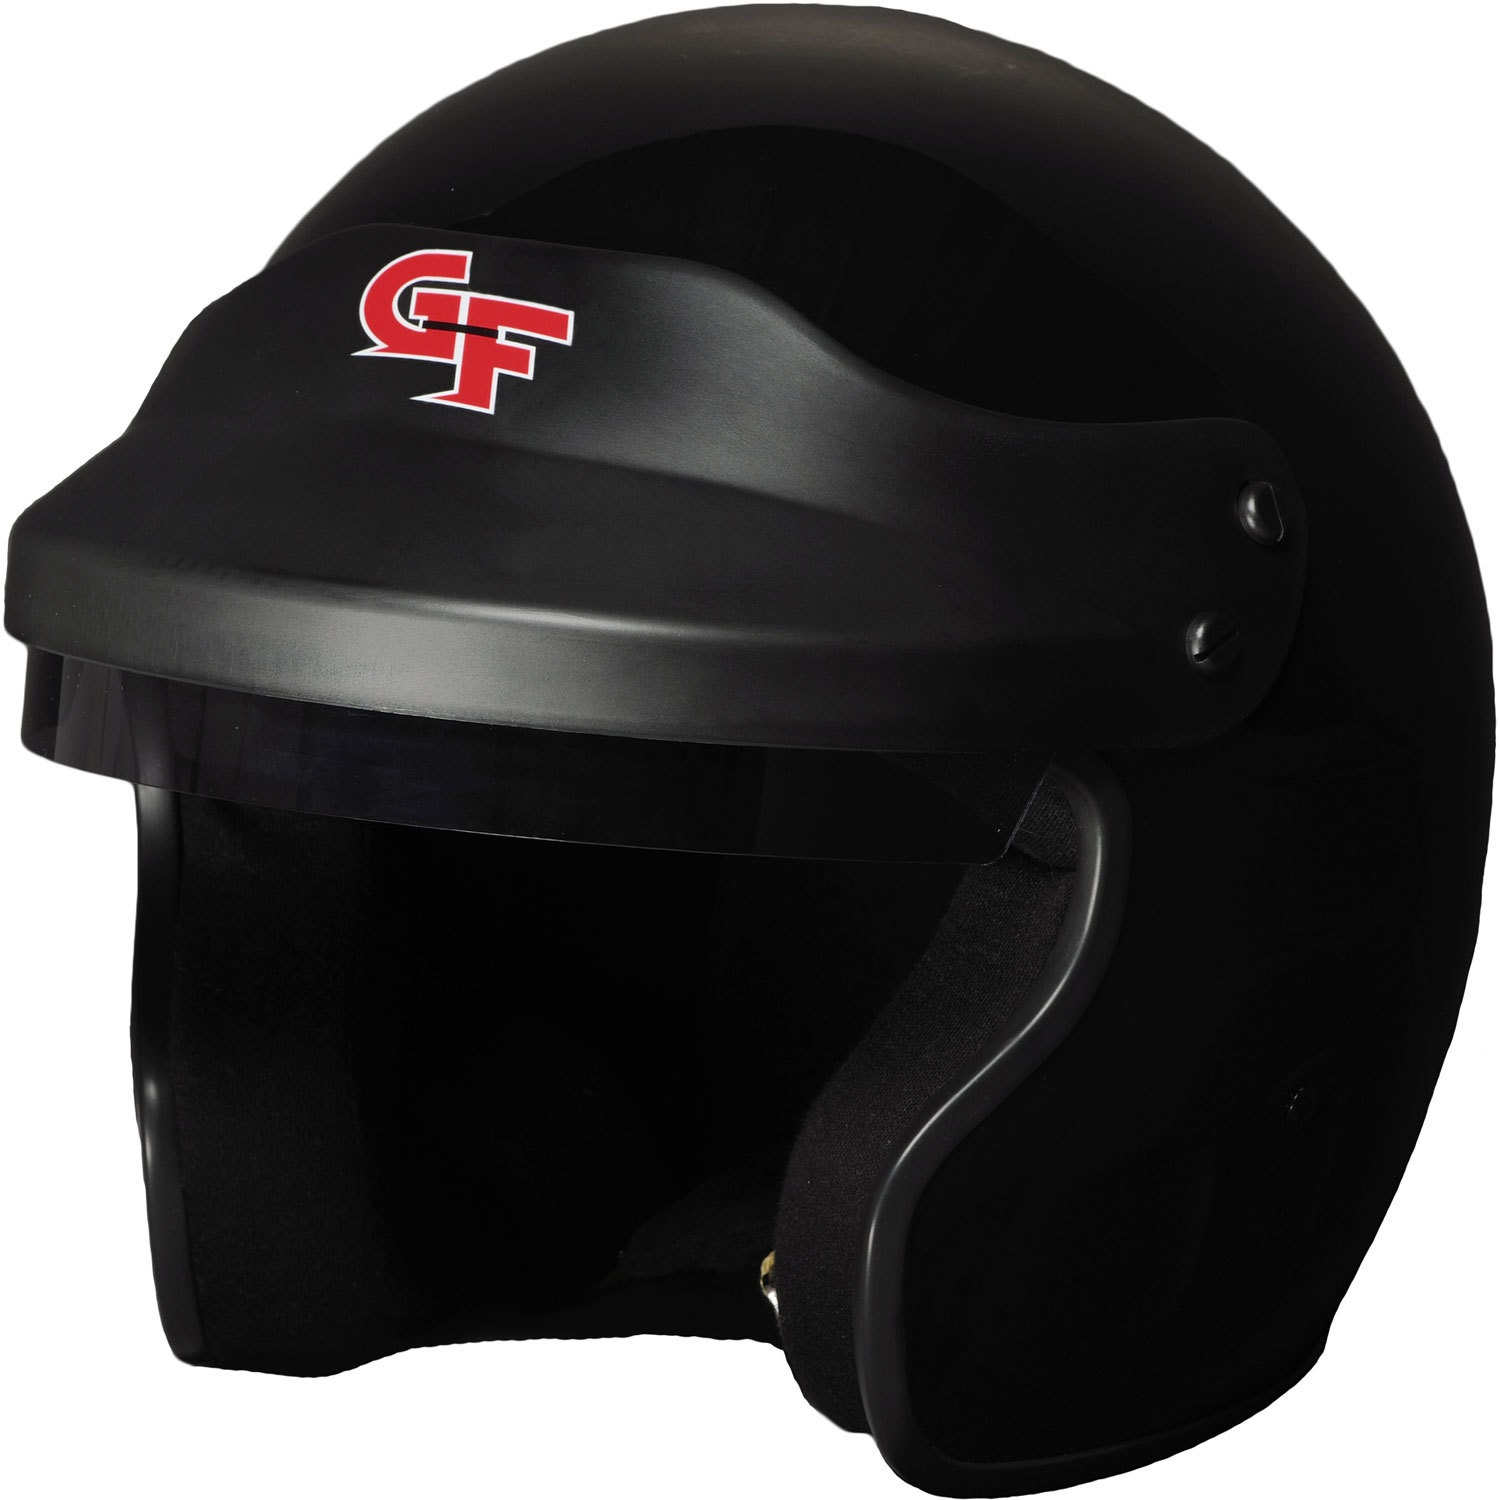
Helmet GF1 Open Large Black SA2020
Helmet - GF1 - Open Face - Snell SA2020 - Head and Neck Support Ready - Black - Large - Each
Brand: G-FORCE Racing Gear
Category: Vehicles & Parts > Vehicle Parts & Accessories > Vehicle Safety & Security > Off-Road & Motor Sports Vehicle Protective Gear > Racing Helmets